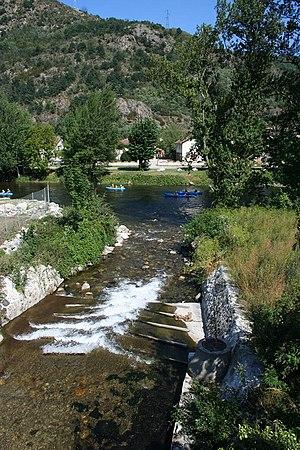
Confluent de la Courbière et de l'Ariège à coté de la station d'épuration de Tarascon sur Ariège
Le ruisseau de la Courbière est une rivière du département de l'Ariège, dans la région Occitanie, dans le sud de la France et un sous-affluent de la Garonne par l'Ariège.